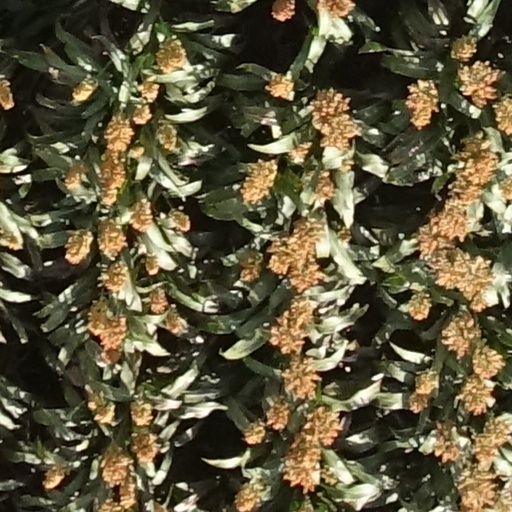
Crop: sorghum